Ellen Arnold

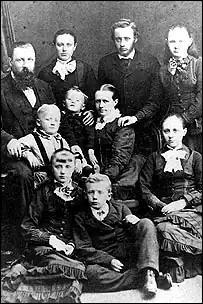
Ellen Arnold's family

They migrated to Adelaide in 1879, where they became members of Flinders Street Baptist Church. She became a teacher, after being in the first intake of the Adelaide Teachers' College.